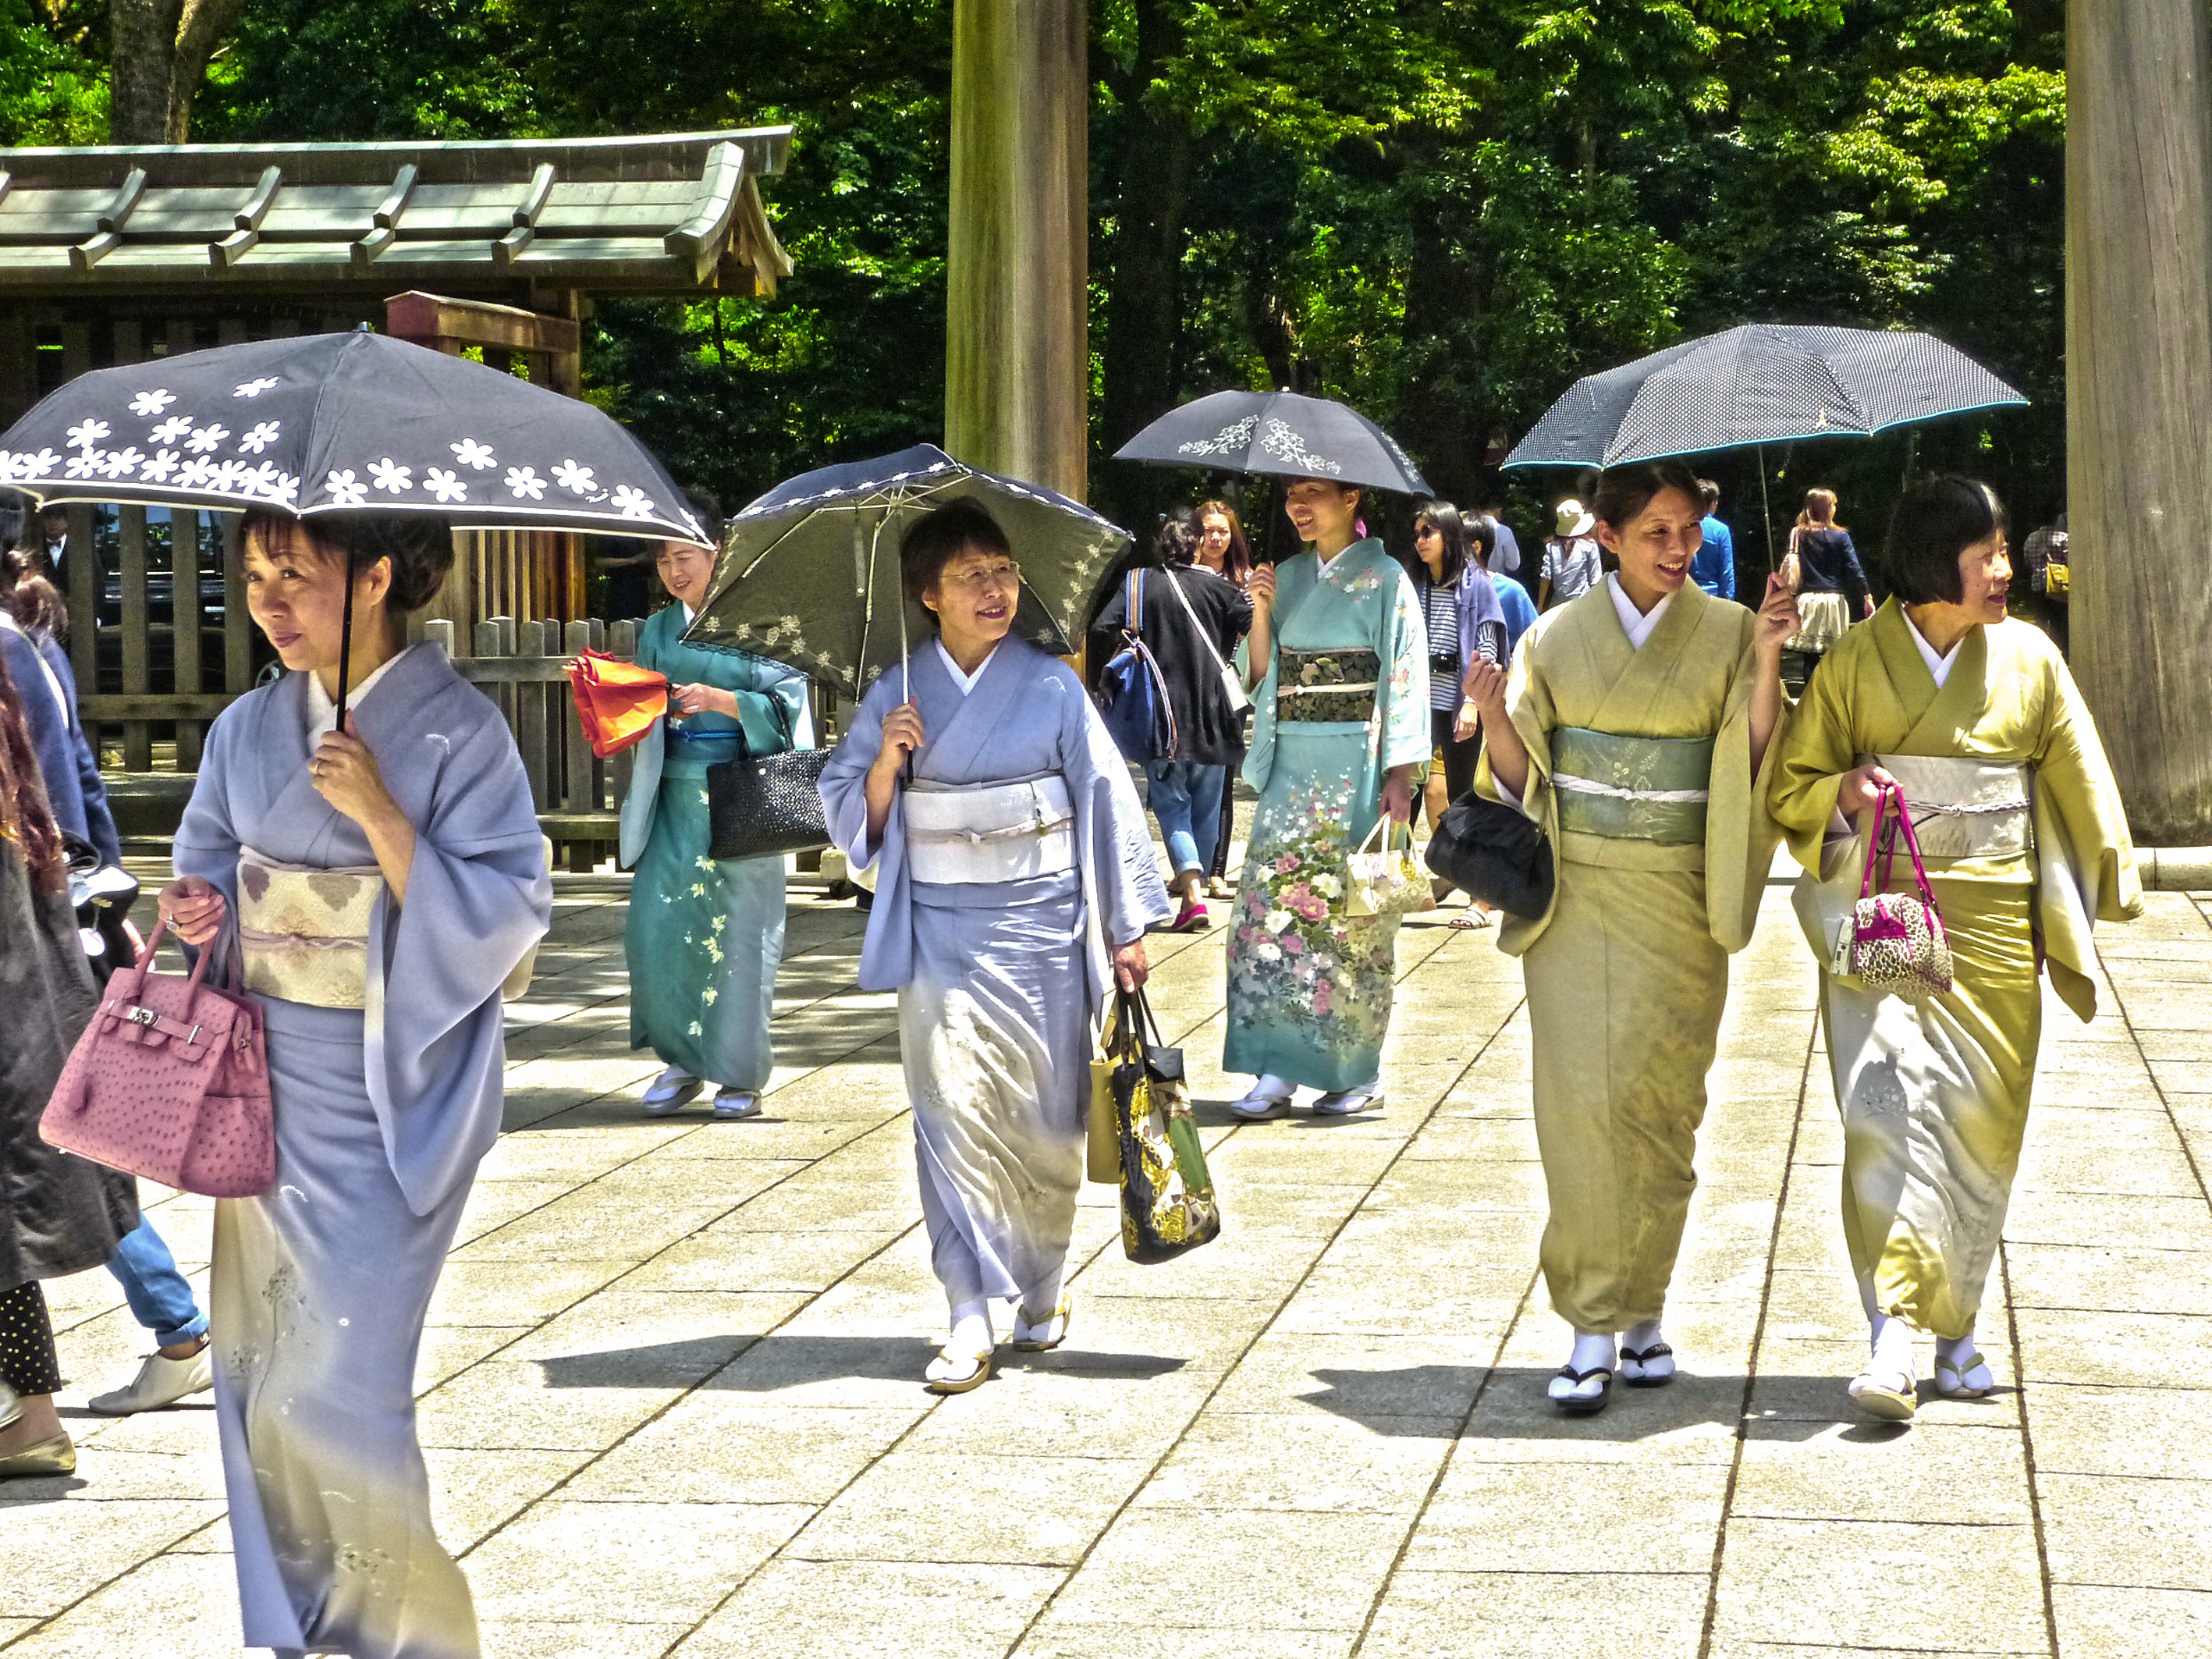
tourism, japan, smiling, festival, tokyo, japanese, shrine, harajuku